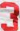
Number: 3